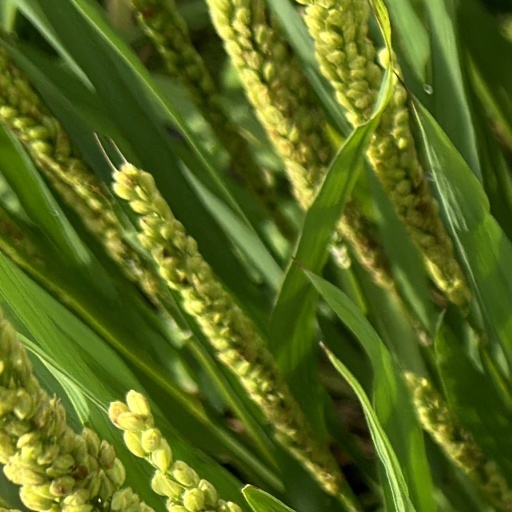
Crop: rice